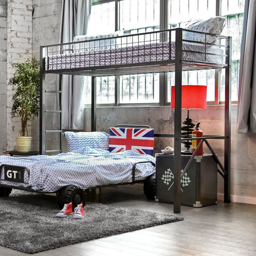
secure a place for your child to sleep in with this twin loft bed , which is built with space , functionality and design in mind .